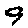
Label: 9